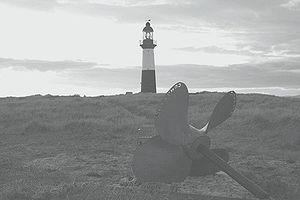
Le cap Pembroke est le point le plus oriental des îles Malouines. Il est situé sur l'île Malouine orientale. Un phare automatisé signale la position du cap.